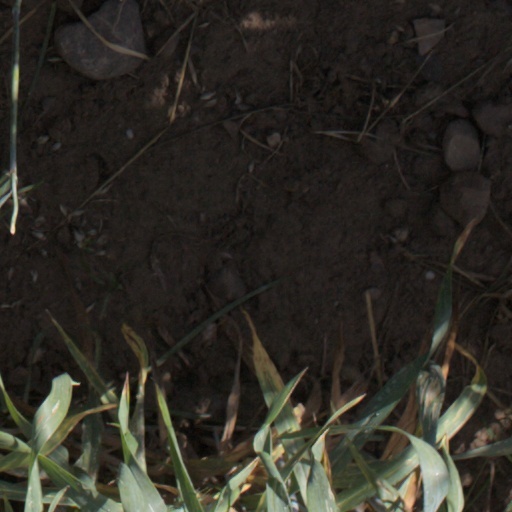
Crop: wheat